Presentation Manager

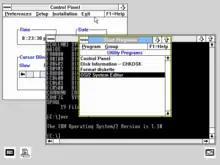
The original Presentation Manager running on OS/2 1.1

Microsoft began developing a graphic user interface (GUI) in 1981. After it persuaded IBM that the latter also needed a GUI, Presentation Manager (PM; codenamed Winthorn) was co-developed by Microsoft and IBM's Hursley Lab in 1987–1988. It was a cross between Microsoft Windows and IBM's mainframe graphical system (GDDM). Like Windows, it was message based and many of the messages were even identical, but there were a number of significant differences as well. Although Presentation Manager was designed to be very similar to the upcoming Windows 2.0 from the user's point of view, and Presentation Manager application structure was nearly identical to Windows application structure, source compatibility with Windows was not an objective. For Microsoft, the development of Presentation Manager was an opportunity to clean up some of the design mistakes of Windows. The two companies stated that Presentation Manager and Windows 2.0 would remain almost identical.